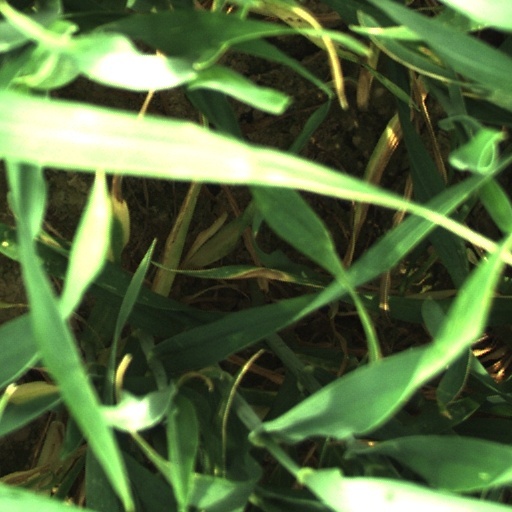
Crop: wheat